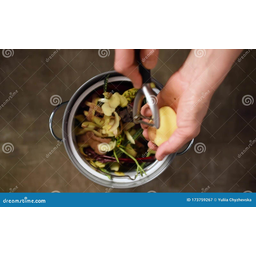
Label: trash